History of Formula One

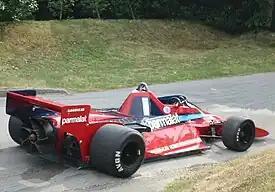
The Brabham BT46B "fan car"

For the new Lotus 79 made more radical and mature use of the ground effect concept. Many other teams began experimenting with the technology, but Lotus had a head start and Mario Andretti won the Championship in the "Black Beauty", becoming the first driver to win both the American IndyCar championship and the Formula One title. Brabham outbid Lotus in generating downforce with BT46B "fan car", a revival of the "sucker car" concept used by Jim Hall's Chaparral 2J in the Can-Am series in the early 1970s. The car exploited a loophole in the regulations, but the team, led by Bernie Ecclestone who had recently become president of the Formula One Constructors Association, withdrew the car before it had a chance to be banned after winning its only race with Niki Lauda at the wheel at the Swedish Grand Prix. Late in the season, Ronnie Peterson crashed into the barriers in the first lap at Monza and his Lotus burst into flames. James Hunt heroically pulled him out of the car and the medical prognosis was initially good but the Swede died the next day because of an embolism. Hunt would retire after the following season's Monaco Grand Prix.